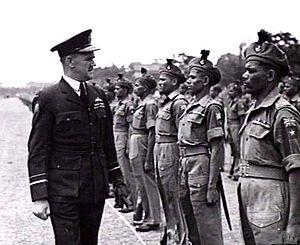
Francis Masson Bladin, né le 26 août 1898 et mort le 2 février 1978, est un haut commandant de la Force aérienne royale australienne.